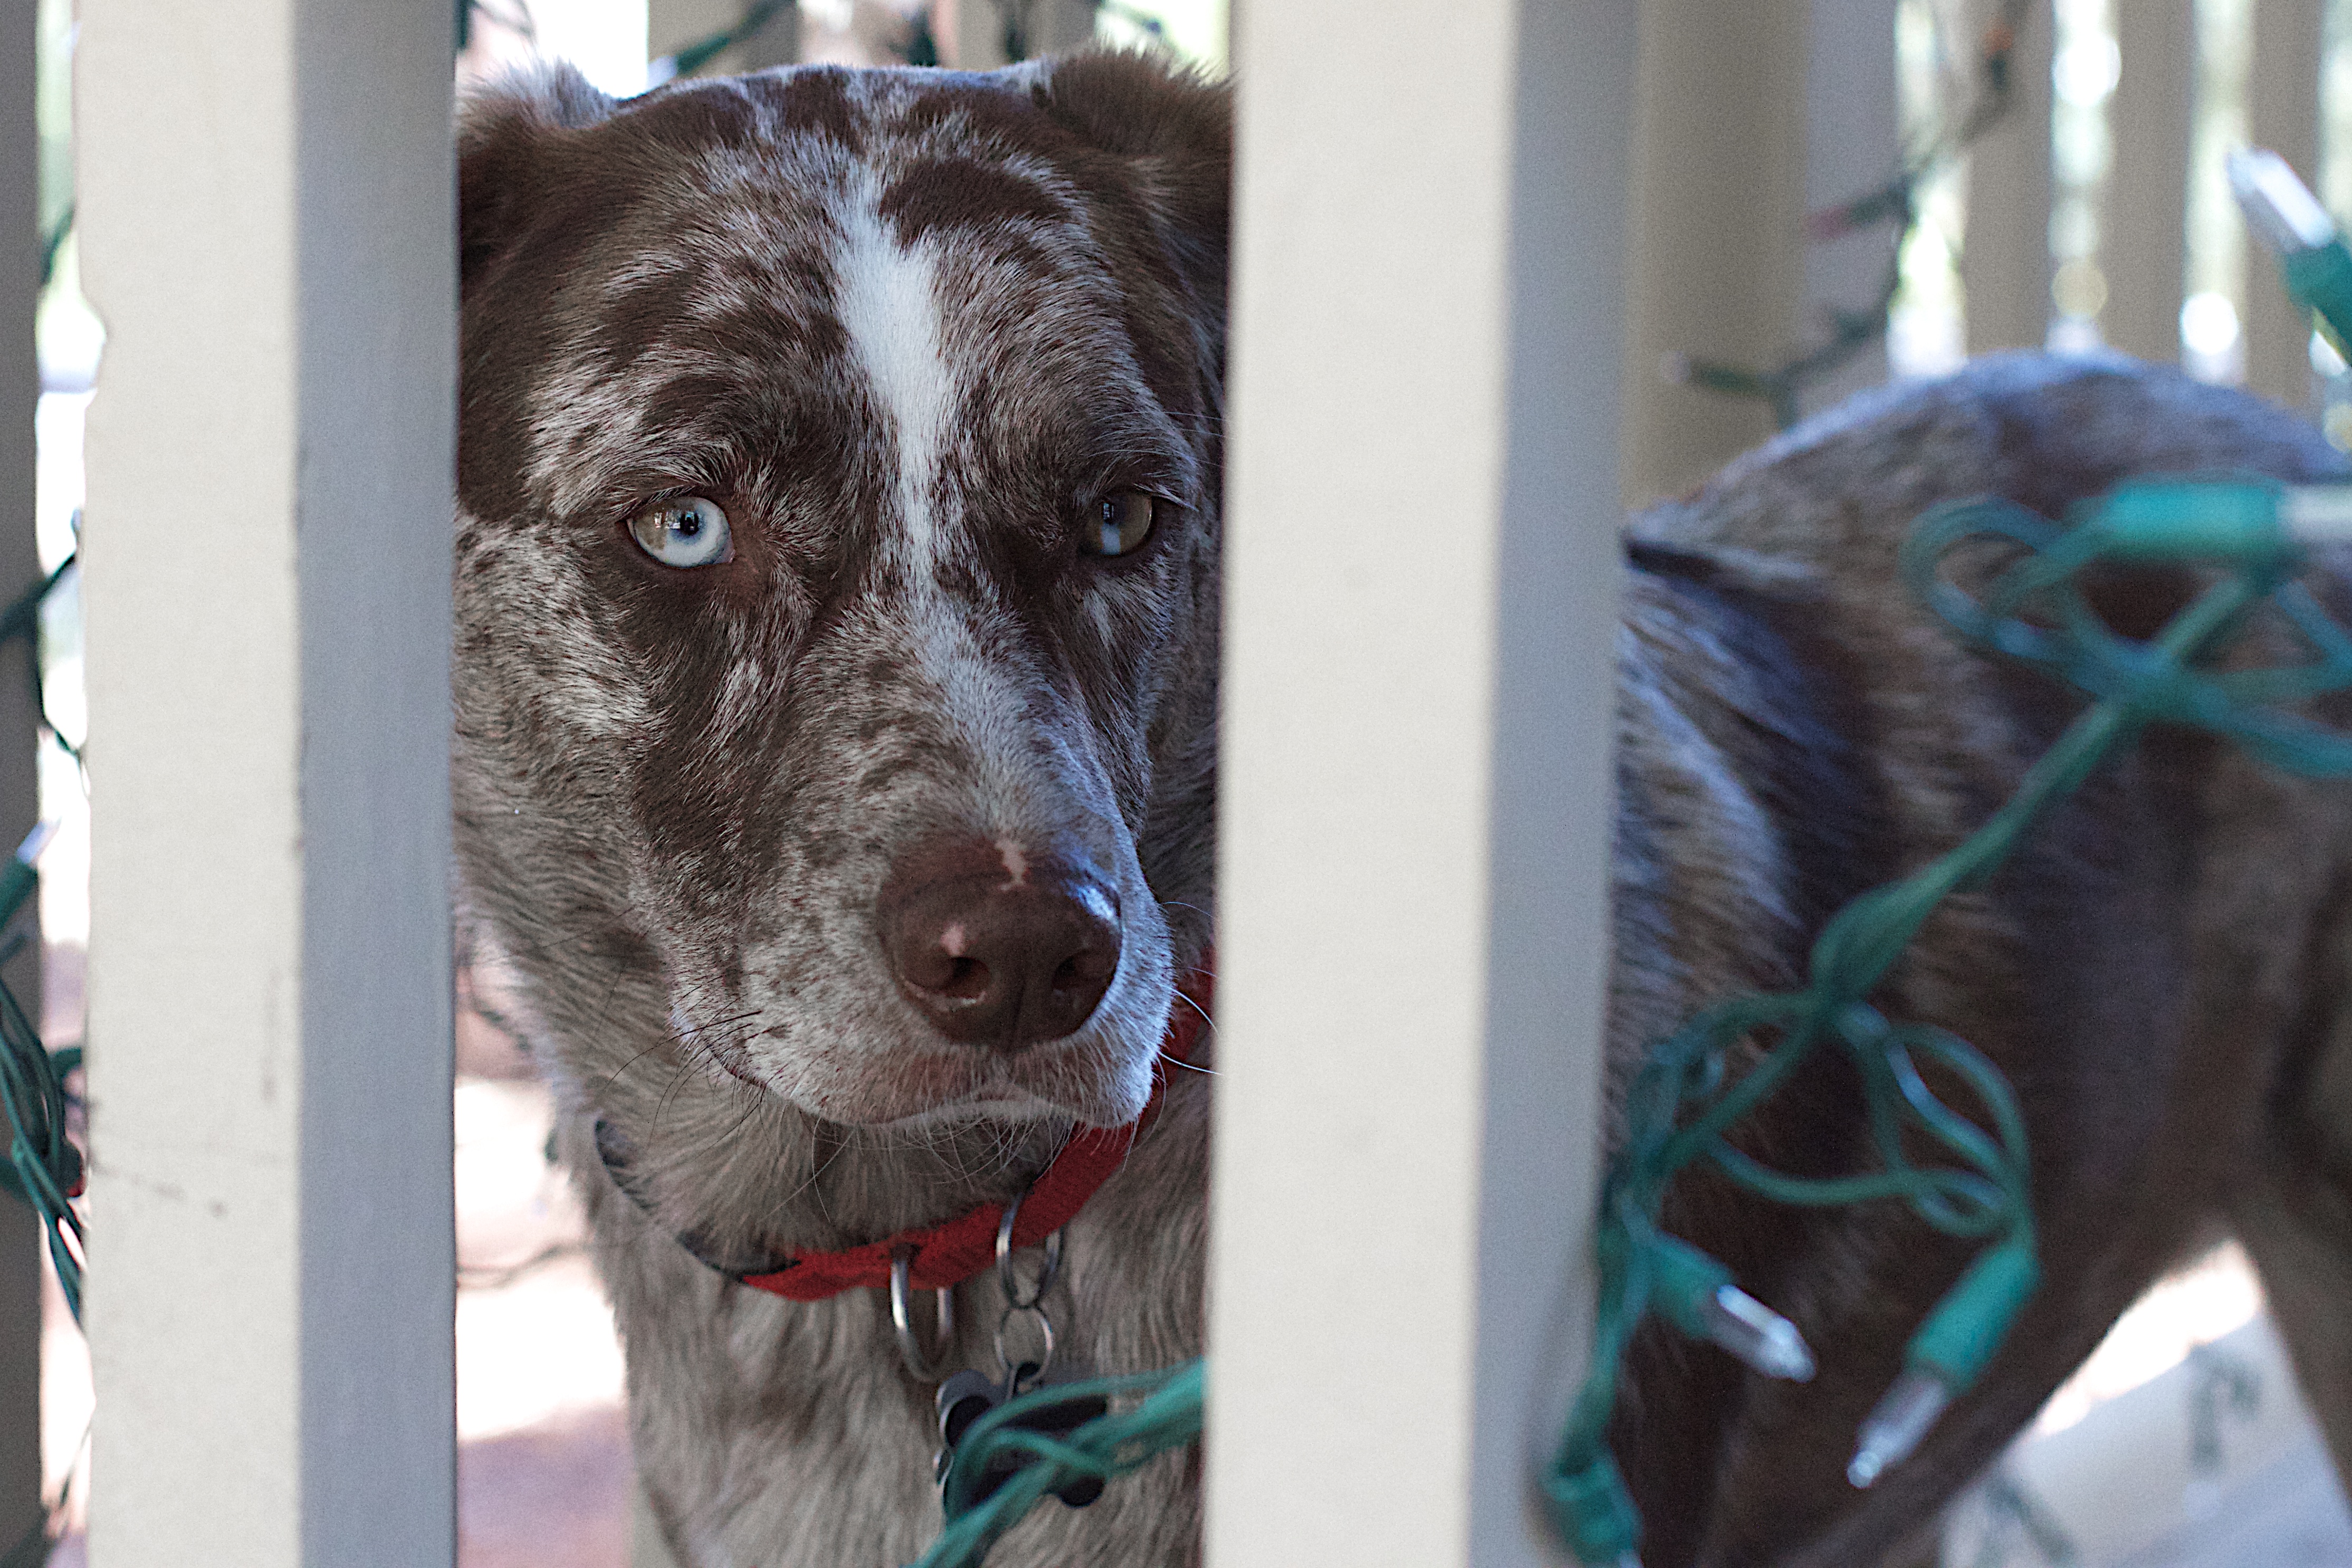
dog, mammal, blue, felix, animal shelter, street dog, dog like mammal